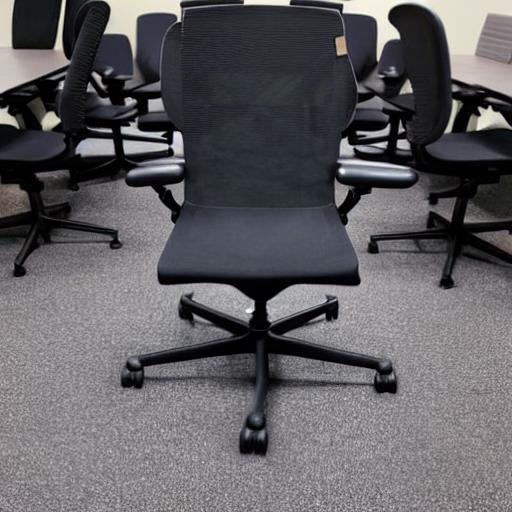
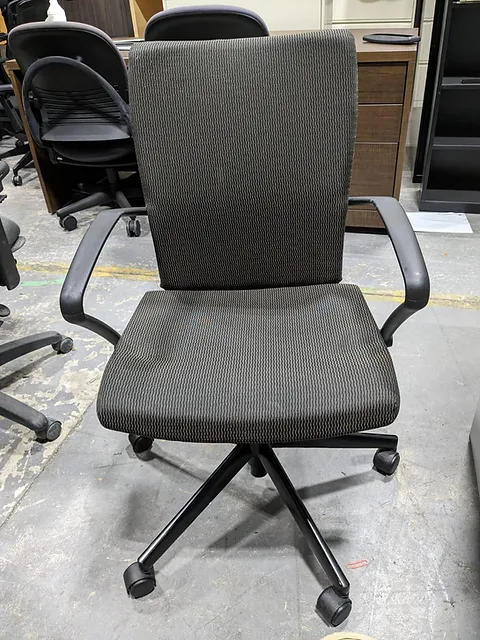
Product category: items_chair
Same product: no